Azerbaijan in the Eurovision Song Contest 2021

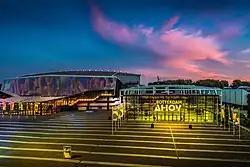
The Eurovision Song Contest 2021 took place at the Rotterdam Ahoy in Rotterdam, Netherlands

According to Eurovision rules, all nations with the exceptions of the host country and the "Big Five" (France, Germany, Italy, Spain and the United Kingdom) are required to qualify from one of two semi-finals in order to compete for the final; the top ten countries from each semi-final progress to the final. The European Broadcasting Union (EBU) split up the competing countries into six different pots based on voting patterns from previous contests, with countries with favourable voting histories put into the same pot. The semi-final allocation draw held for the Eurovision Song Contest 2020 on 28 January 2020 was used for the 2021 contest, which Azerbaijan was placed into the first semi-final, which was held on 18 May 2021, and was scheduled to perform in the second half of the show.